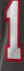
Number: 1